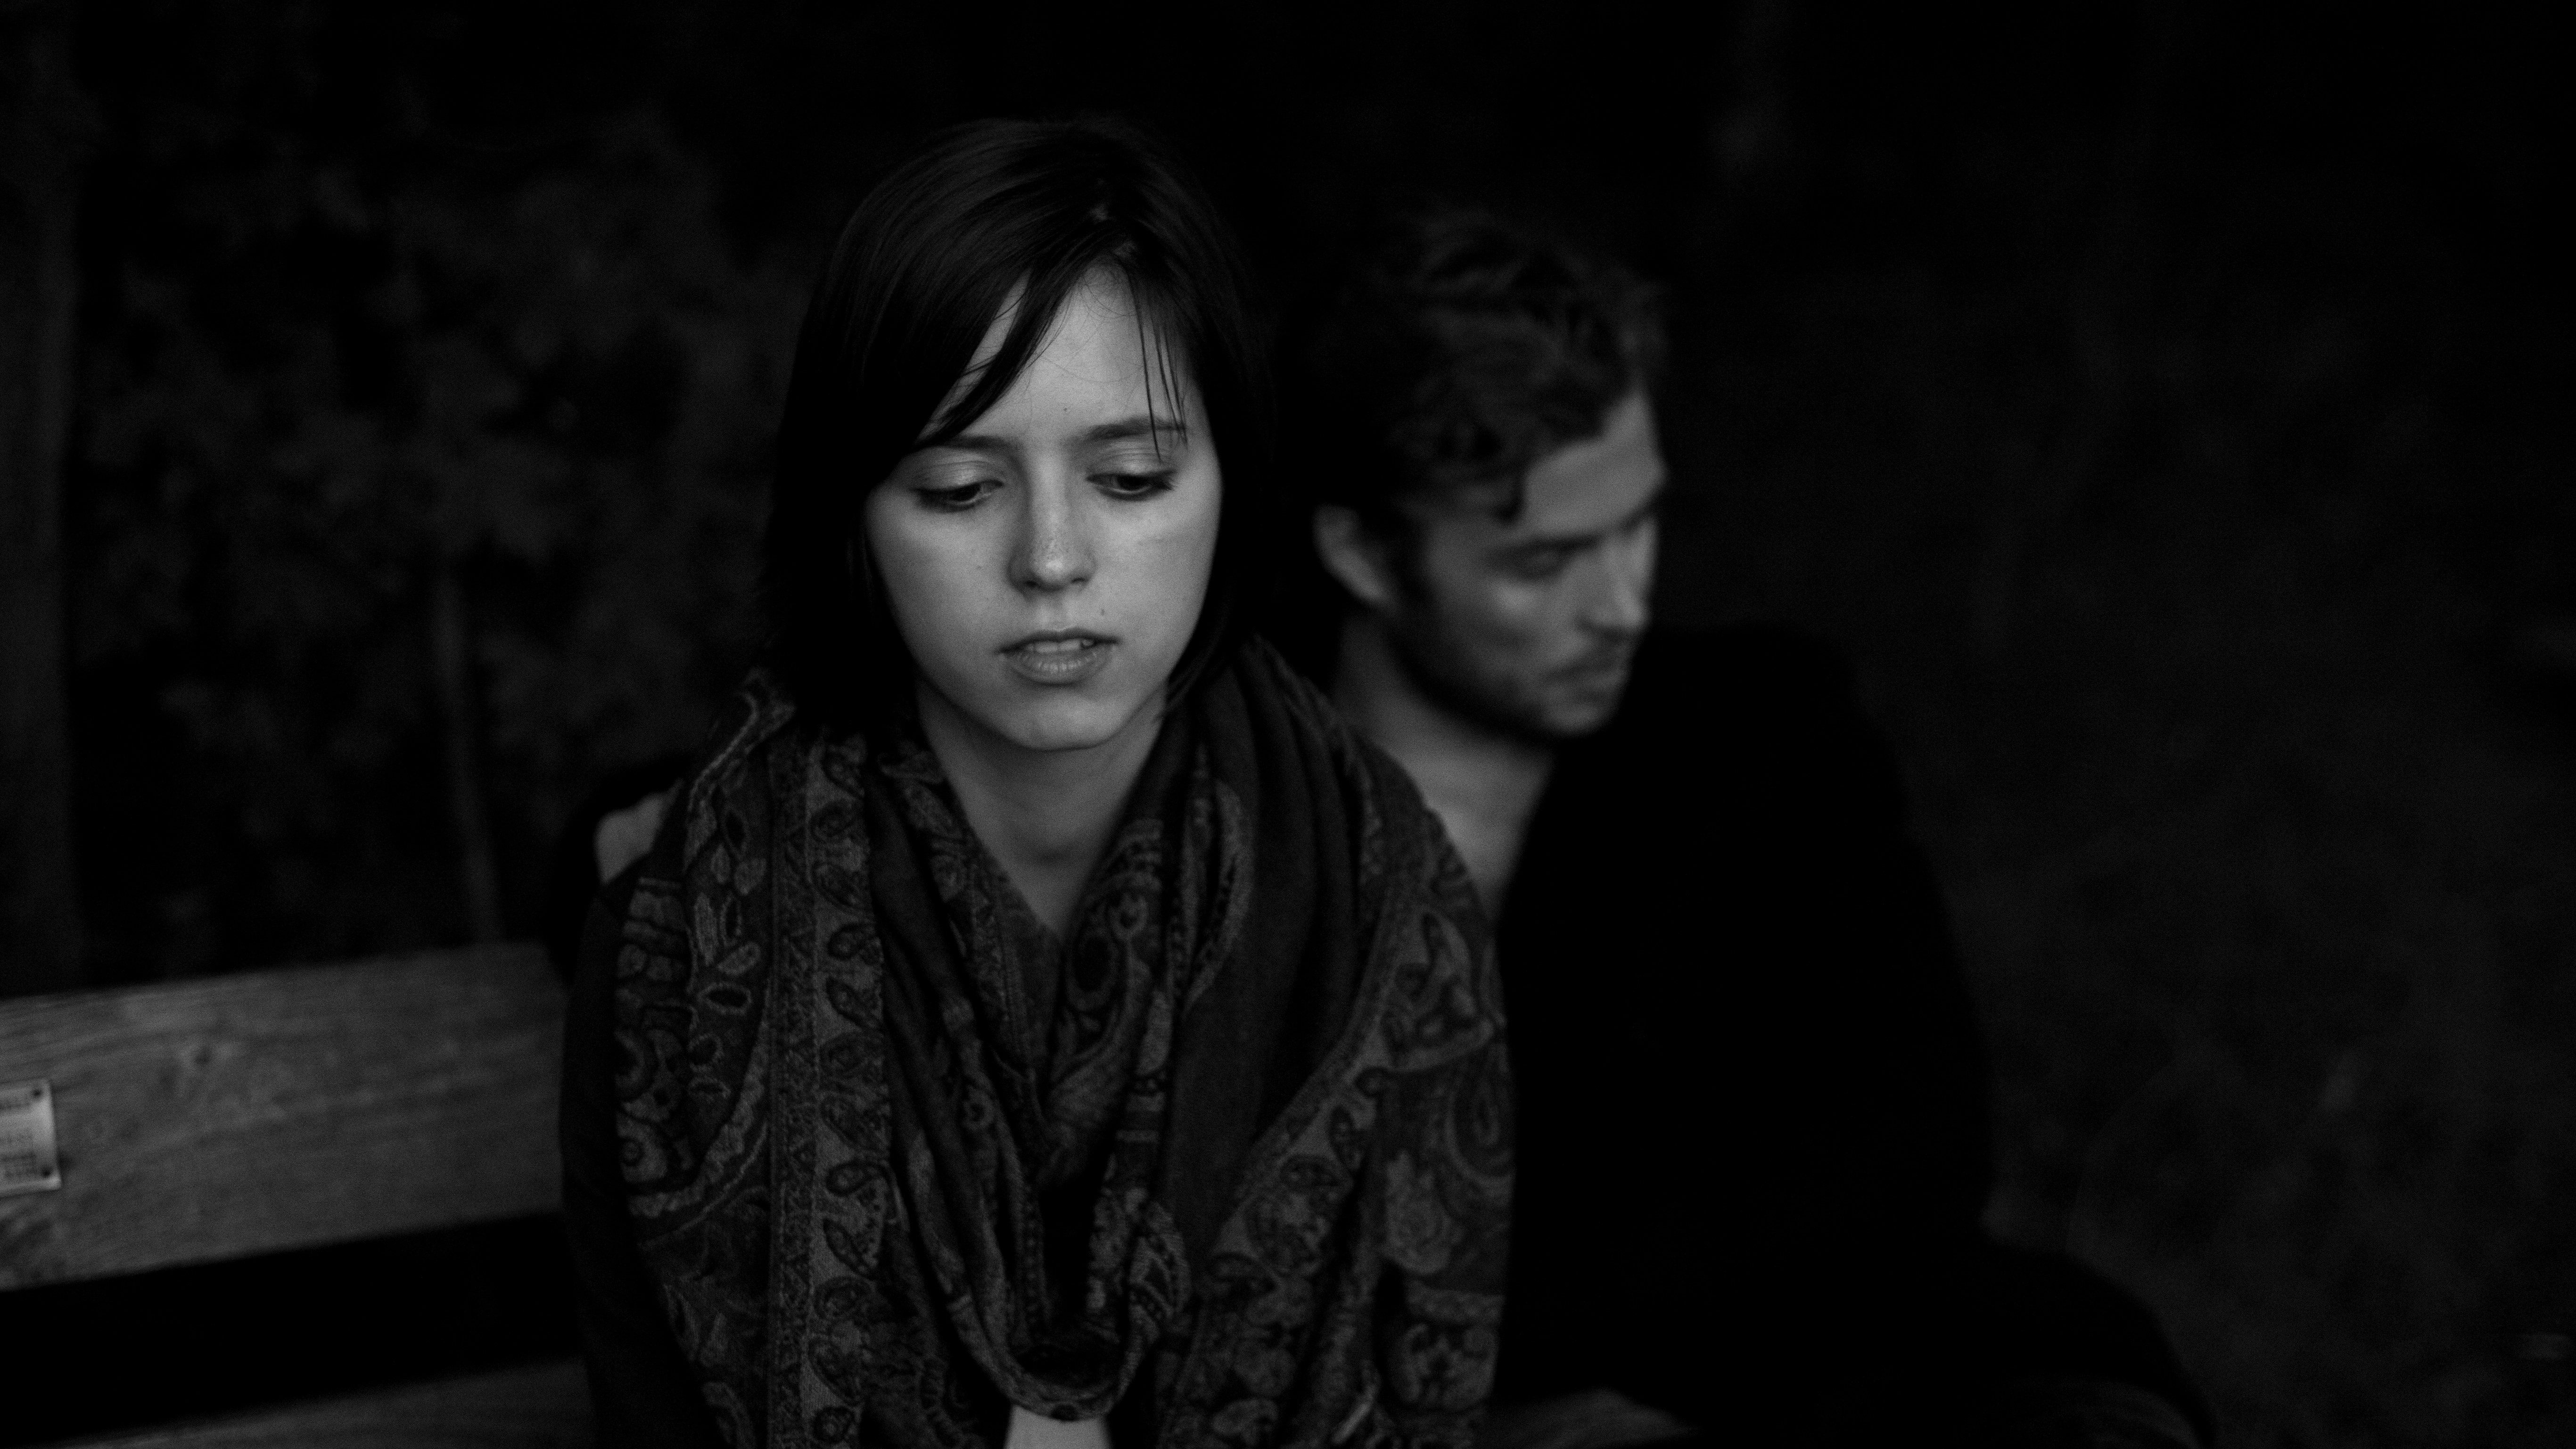
black and white, photography, portrait, darkness, black, monochrome, monochrome photography, portrait photography, film noir